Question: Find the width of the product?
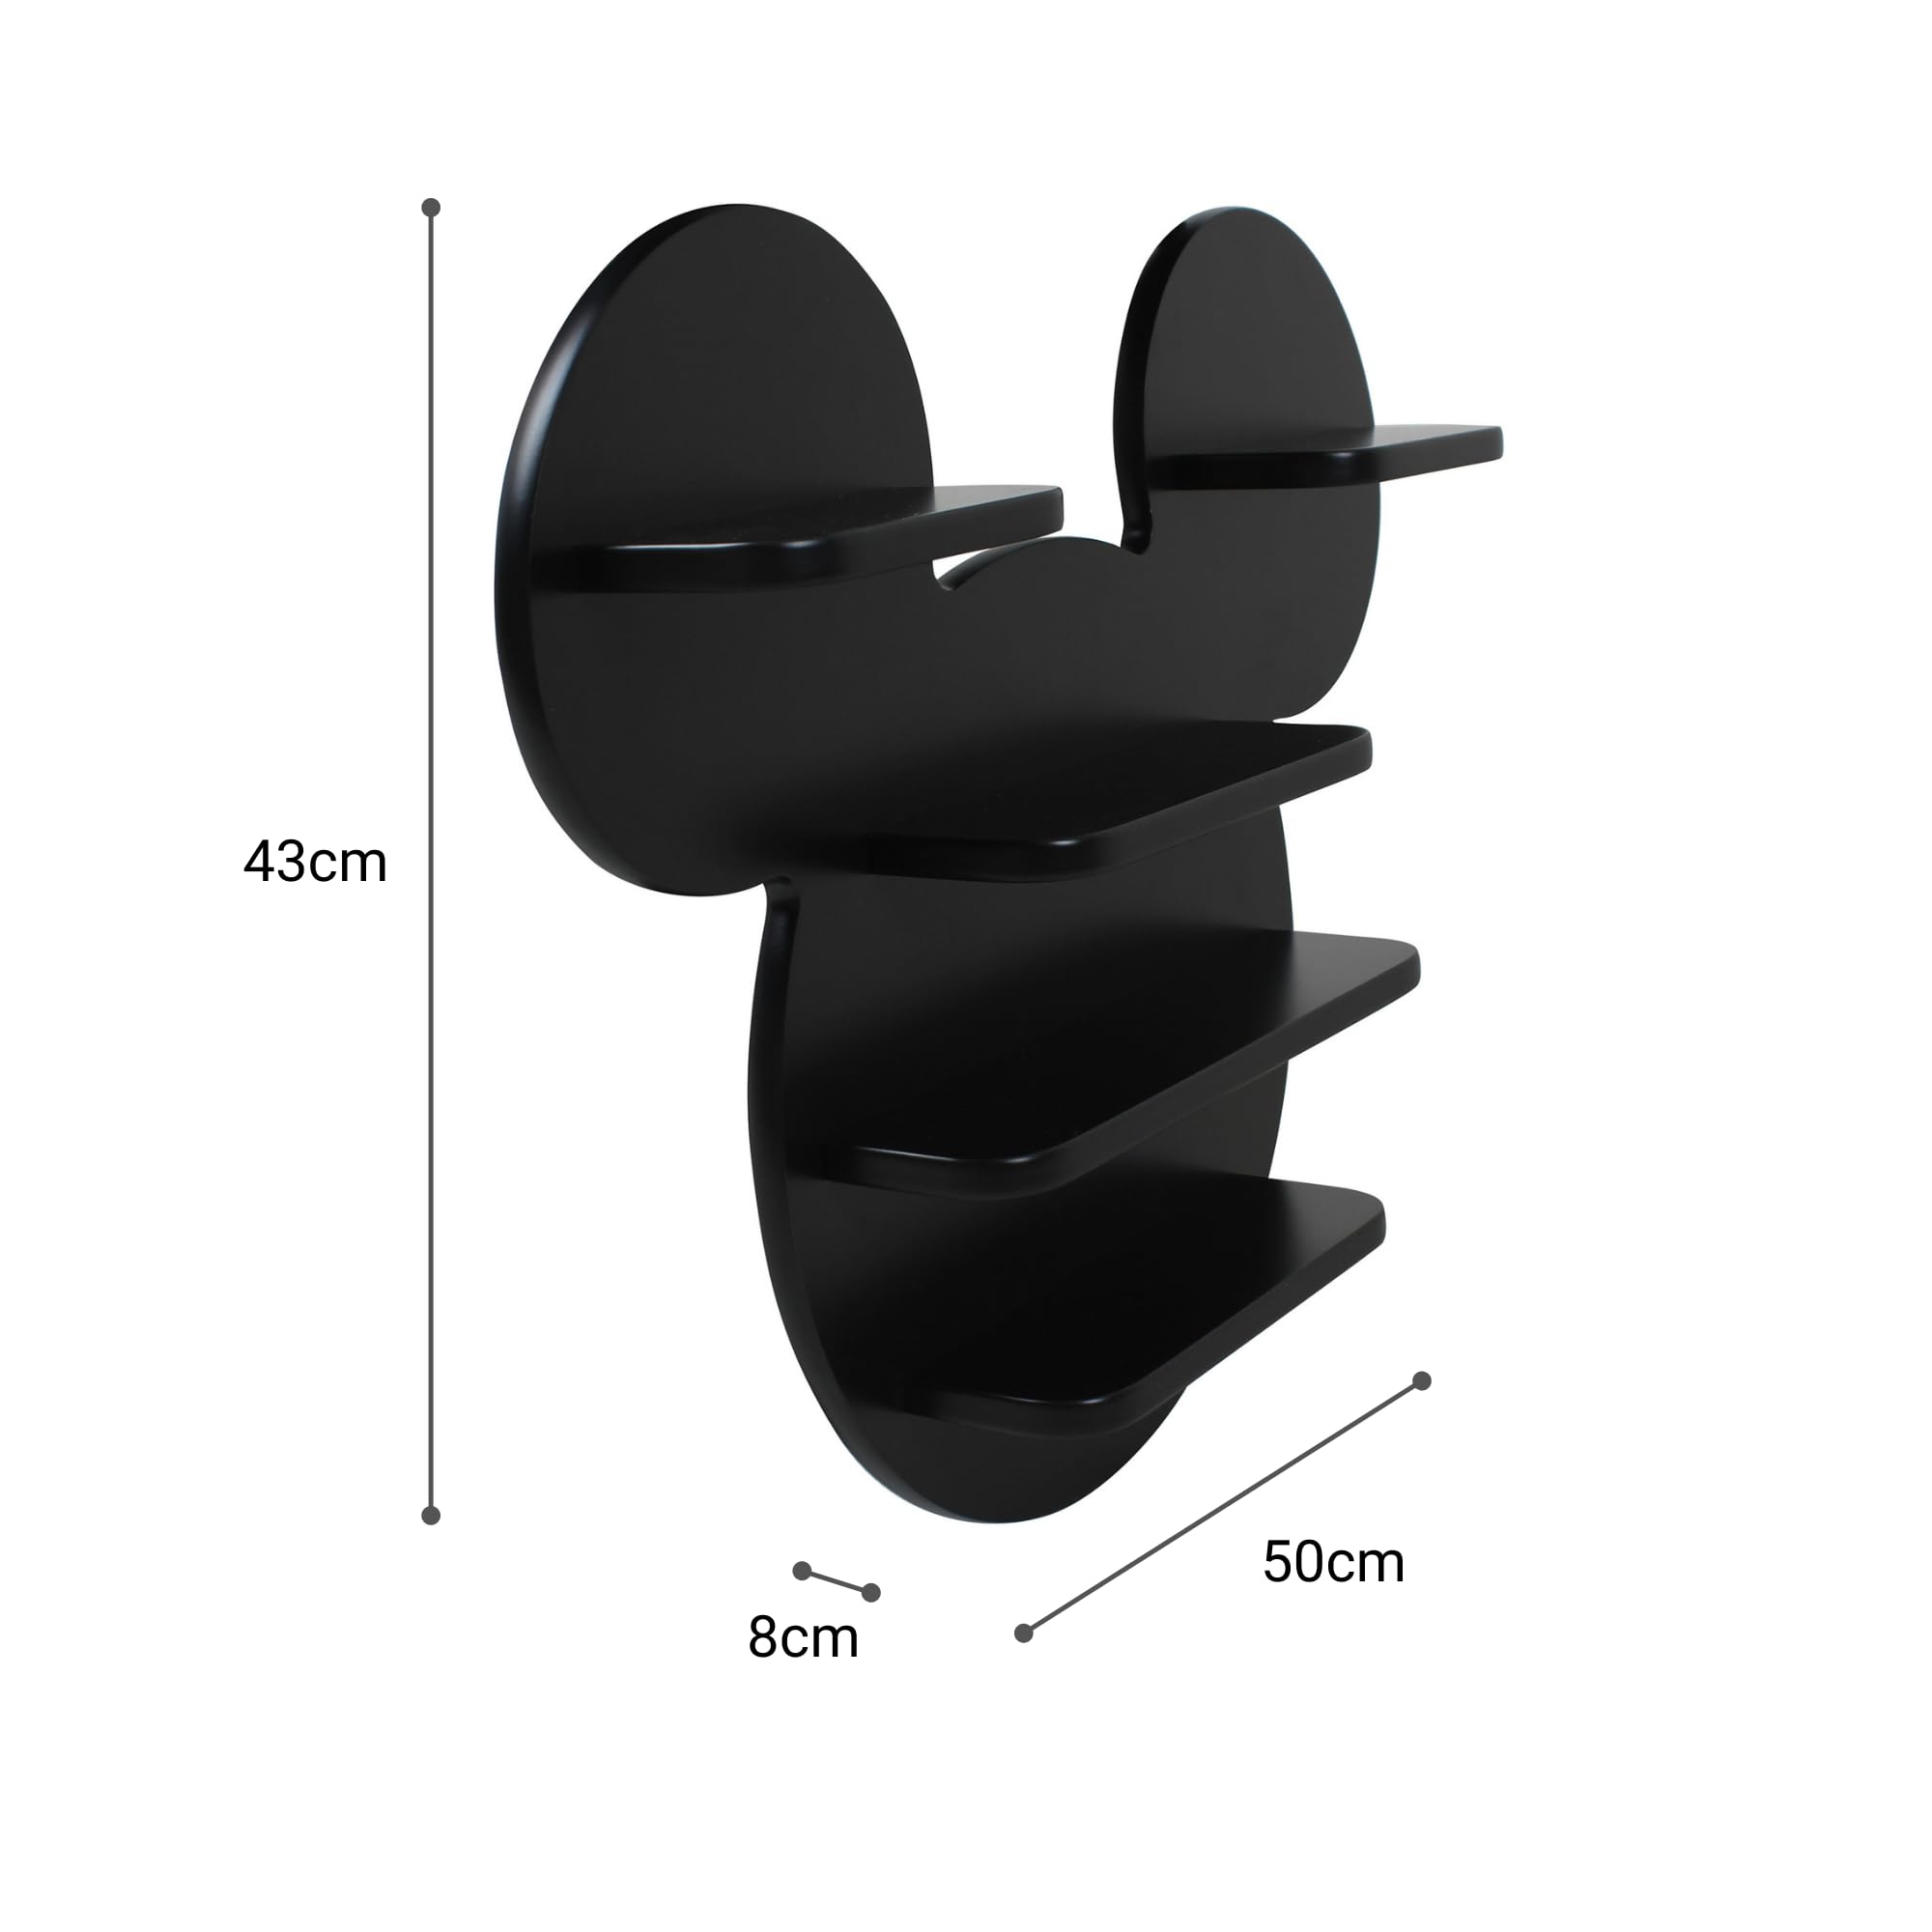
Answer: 50.0 centimetre